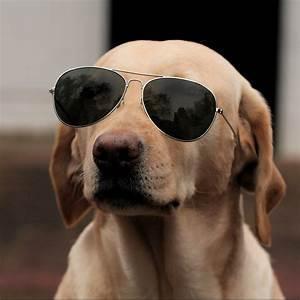
dog